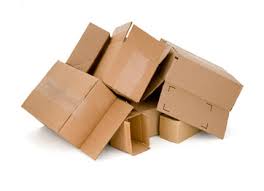
Waste category: cardboard